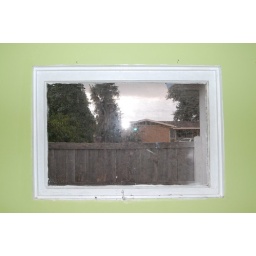
This is small window in the room looking over the wooden fence just at sunset.